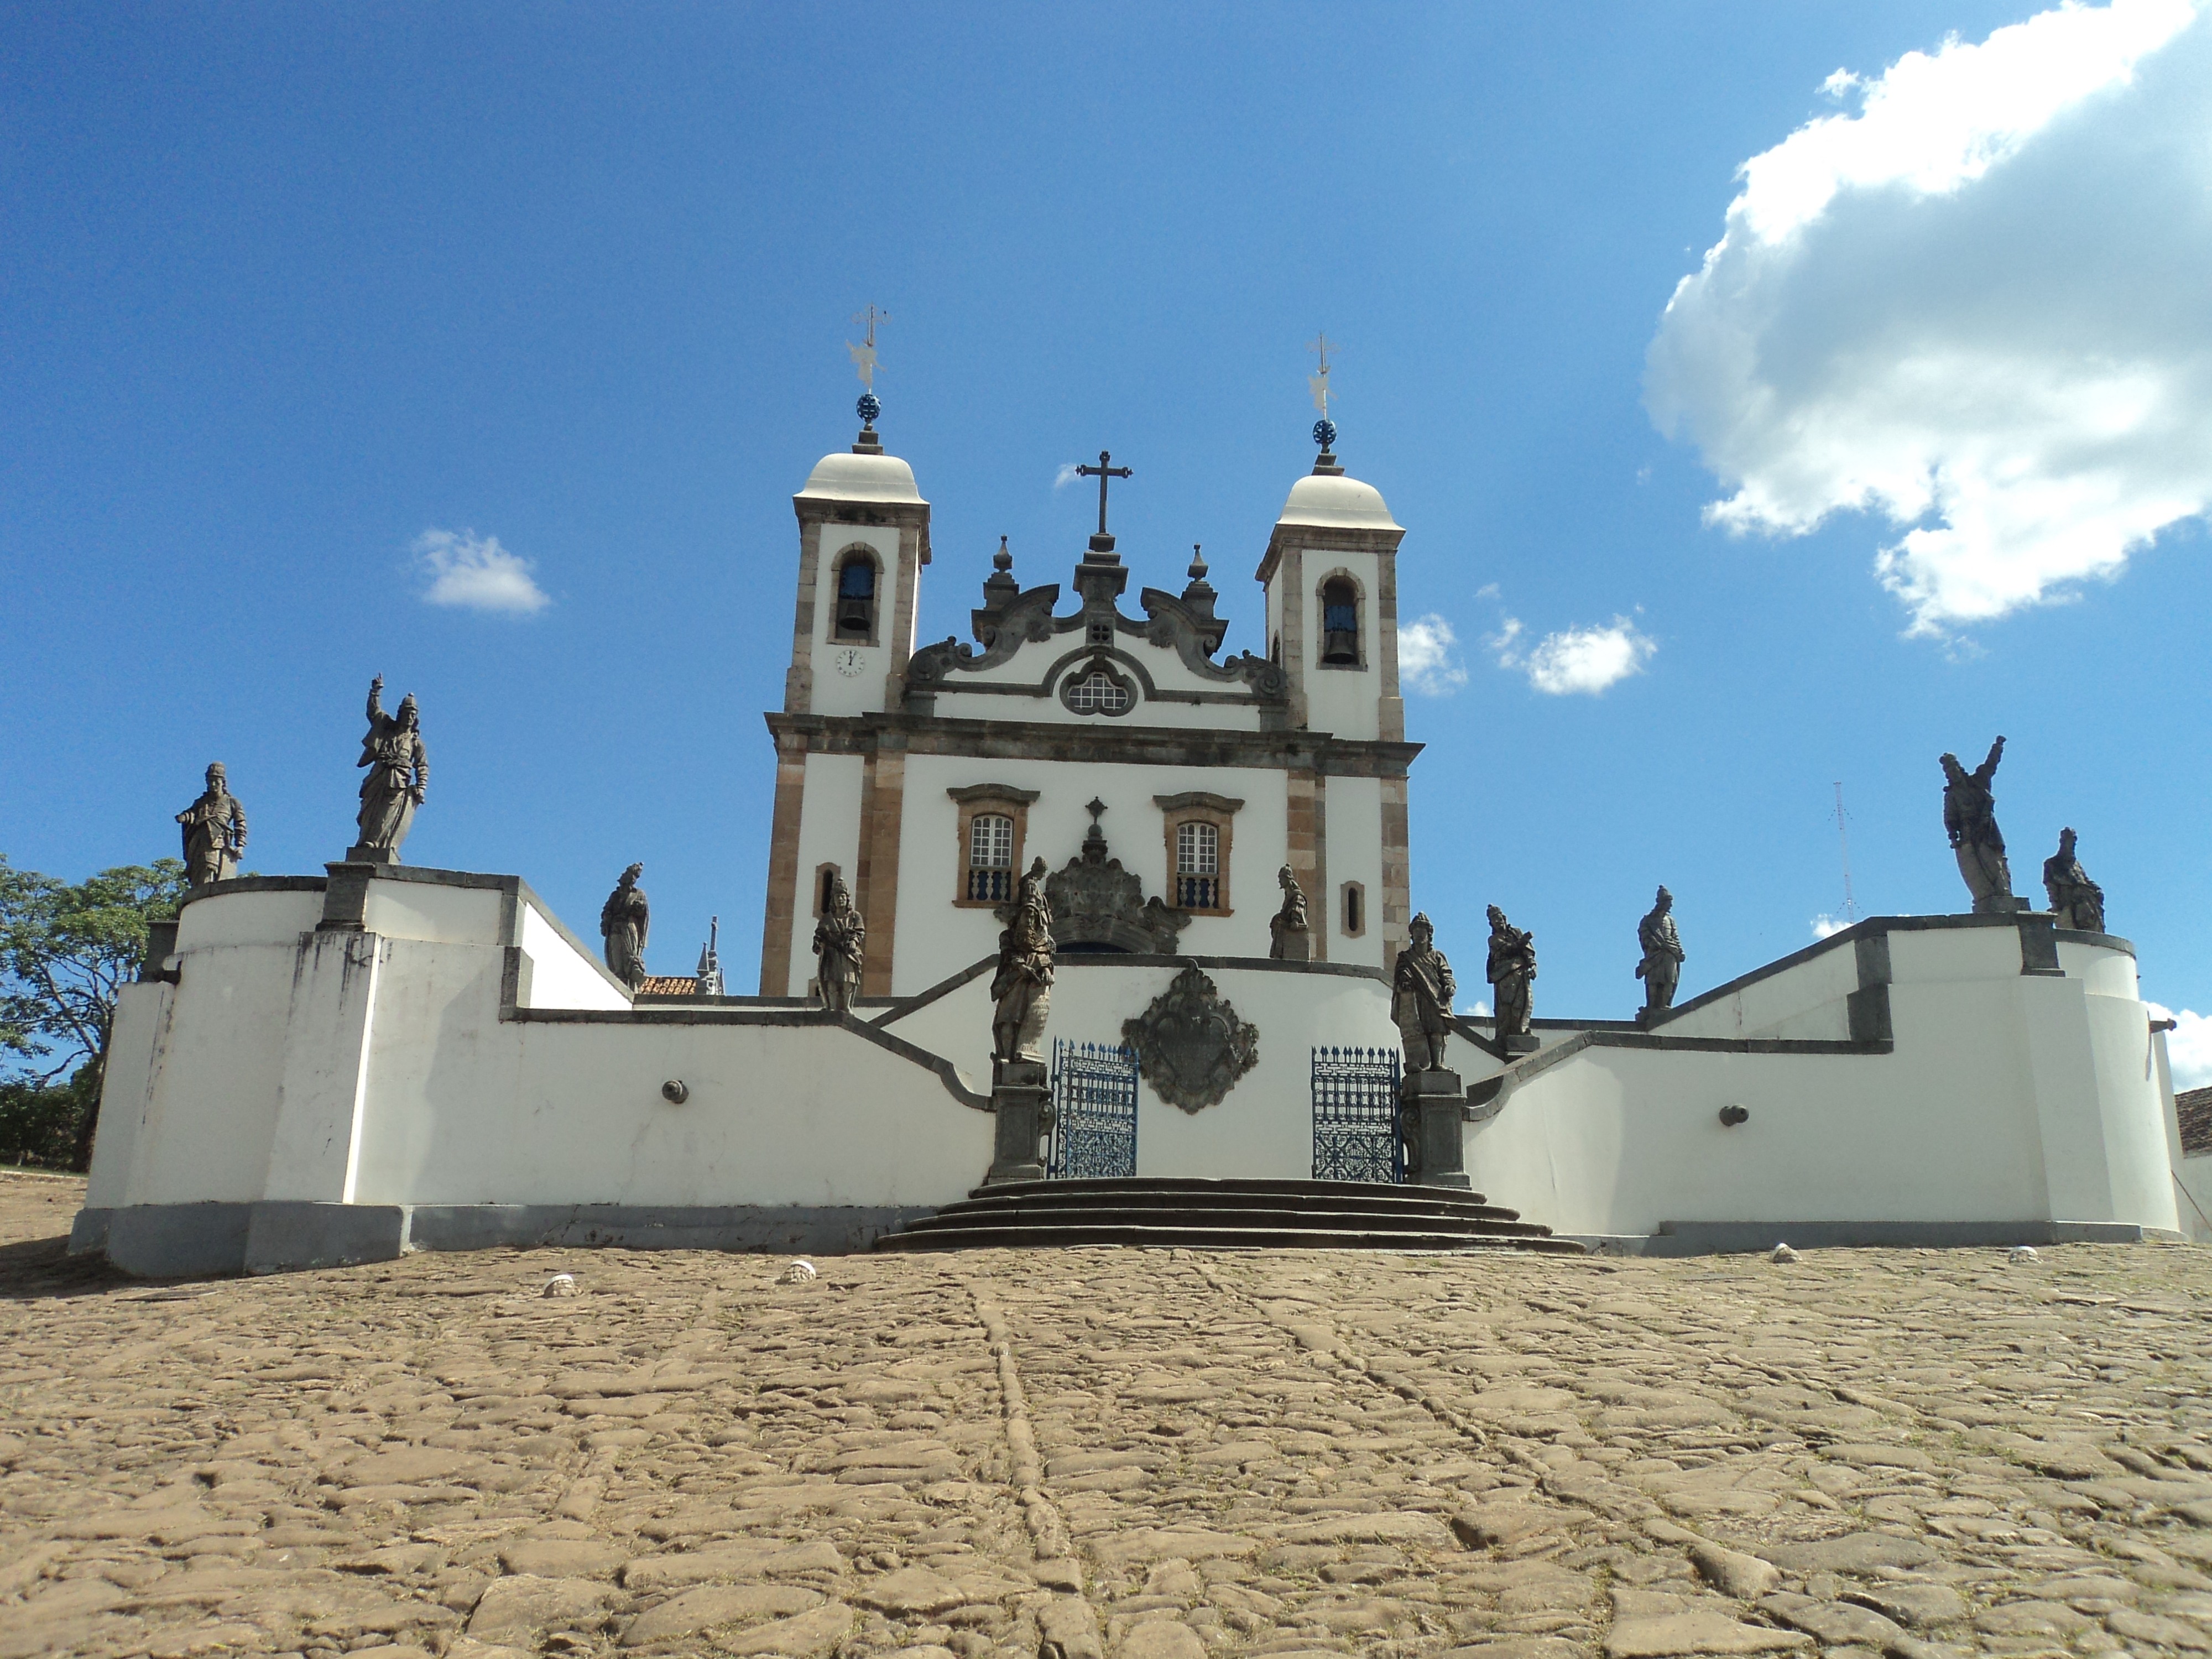
building, chateau, statue, tower, landmark, church, chapel, place of worship, monastery, historic city, aleijadinho, spanish missions in california, prophets